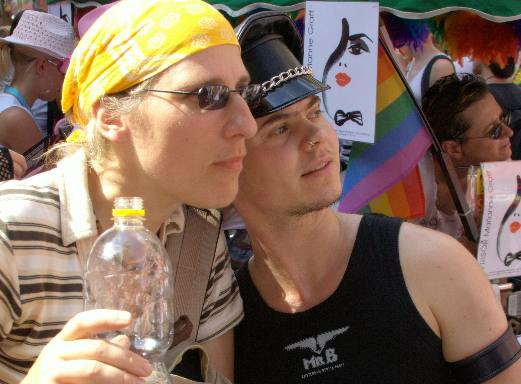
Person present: Yes